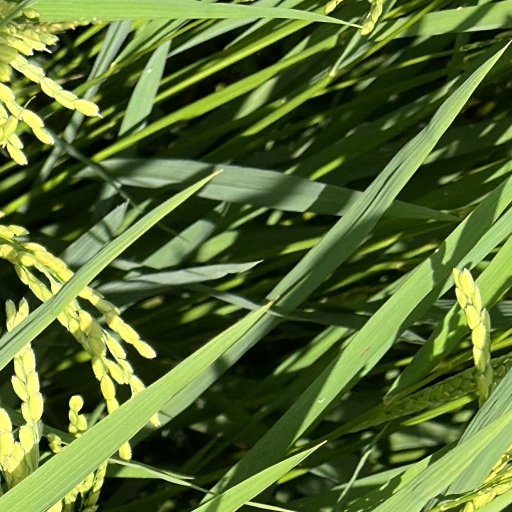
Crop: rice